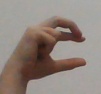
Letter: thal